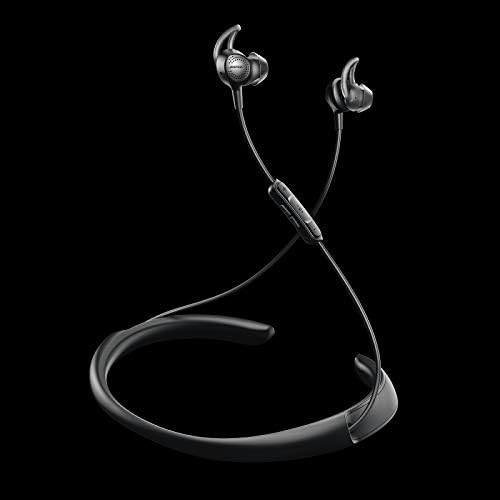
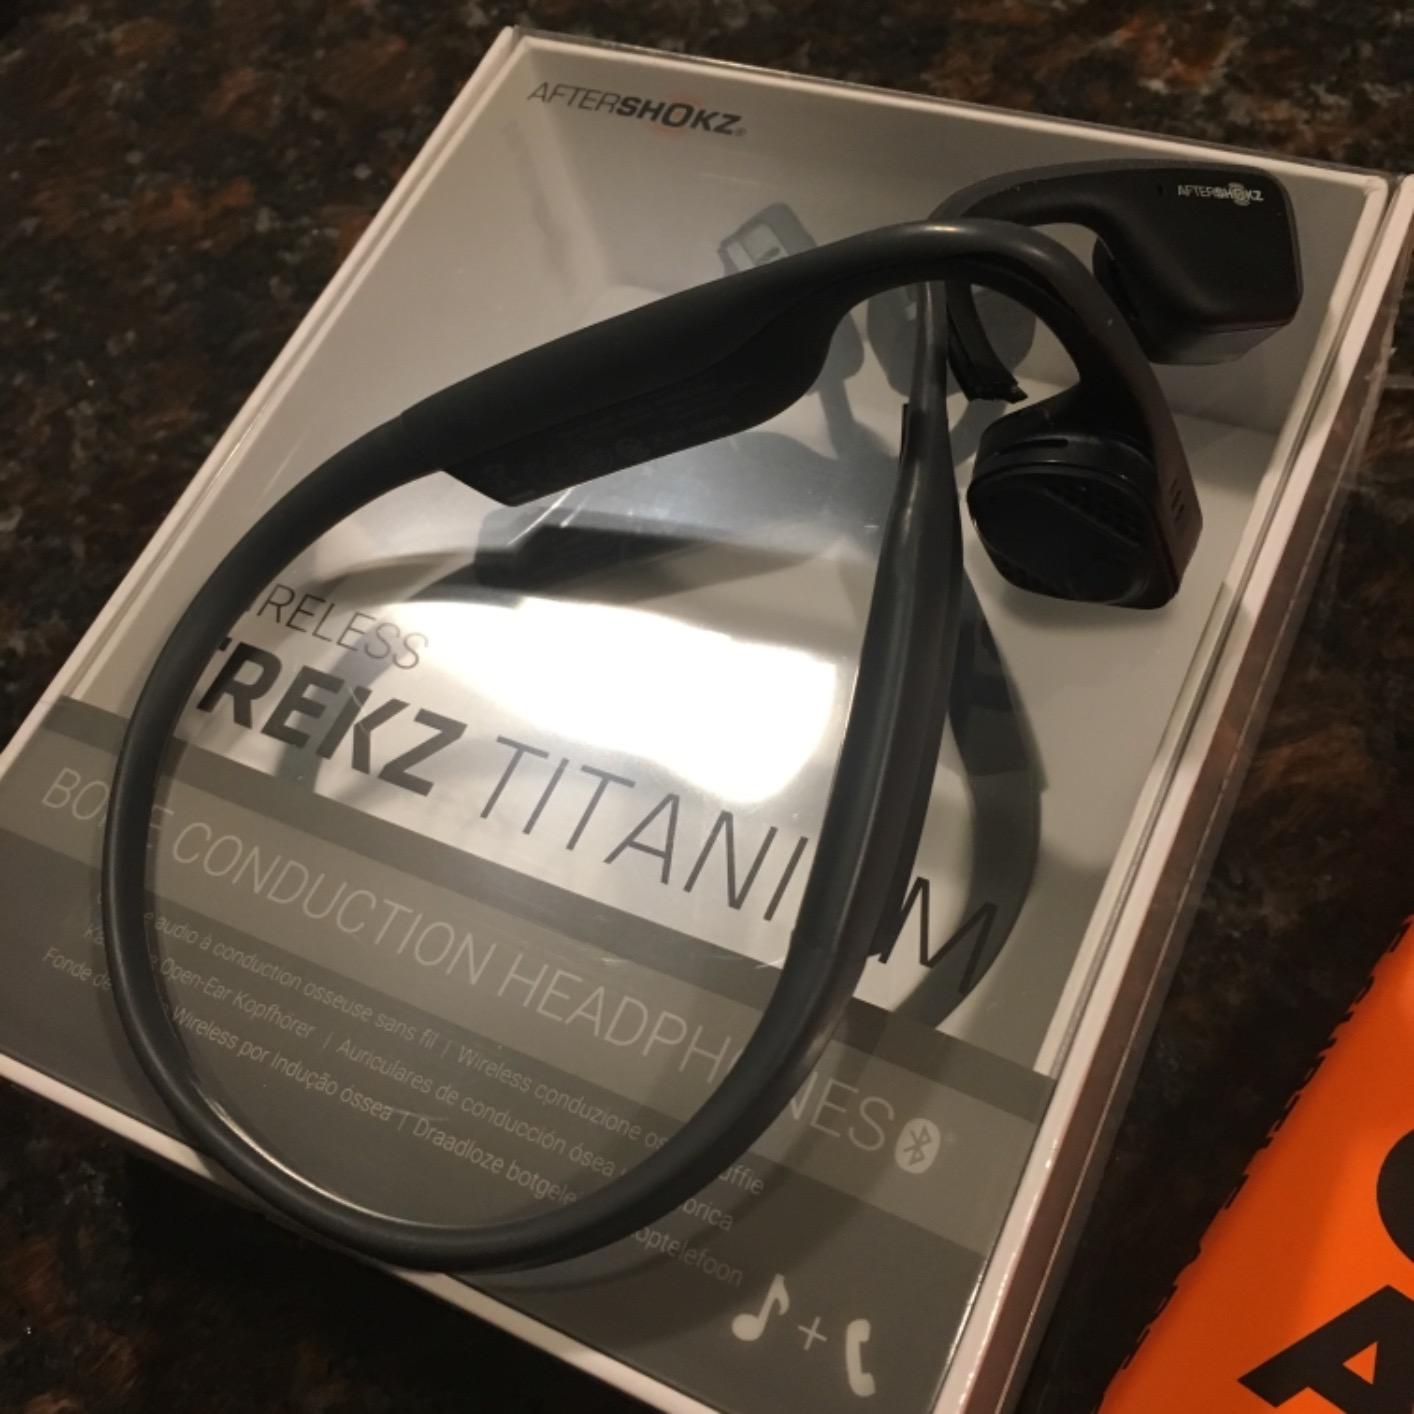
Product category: headphones
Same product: no